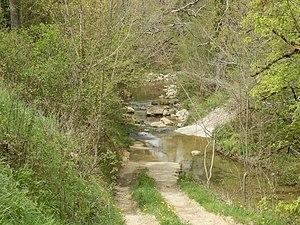
Saint-Benoît est une commune française, située dans le département de l'Aude en région Occitanie. Ses habitants sont appelés les Bénédiétins.
L'Ambronne est une rivière française qui coule dans les départements de l'Aude et de l'Ariège. C'est un affluent de l'Hers-Vif, donc un sous-affluent de la Garonne par l'Hers-Vif puis par l'Ariège.